Bryan Adams

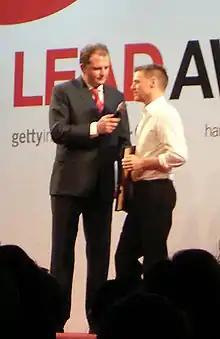
Adams accepting a Lead Award for photography in 2006

On January 29, 2006, Adams became the first Western artist to perform in Karachi, Pakistan after the September 11th attacks in conjunction with a benefit concert by Shehzad Roy to raise money for underprivileged children to go to school and to support victims of the 2005 Pakistan earthquake.